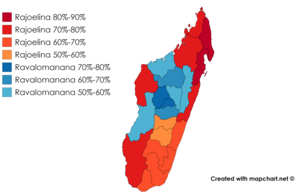
Candidat arrivé en tête par région malgache à la présidentielle de 2018. Source
L'élection présidentielle malgache de 2018 se déroule les 7 novembre et 19 décembre 2018 afin d'élire le président de la République de Madagascar.